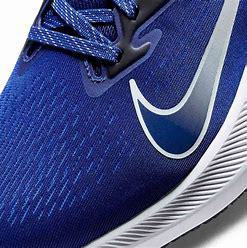
Brand: Nike
Model: Air Zoom Winflo 7